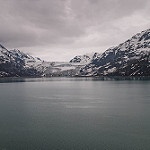
Label: glacier